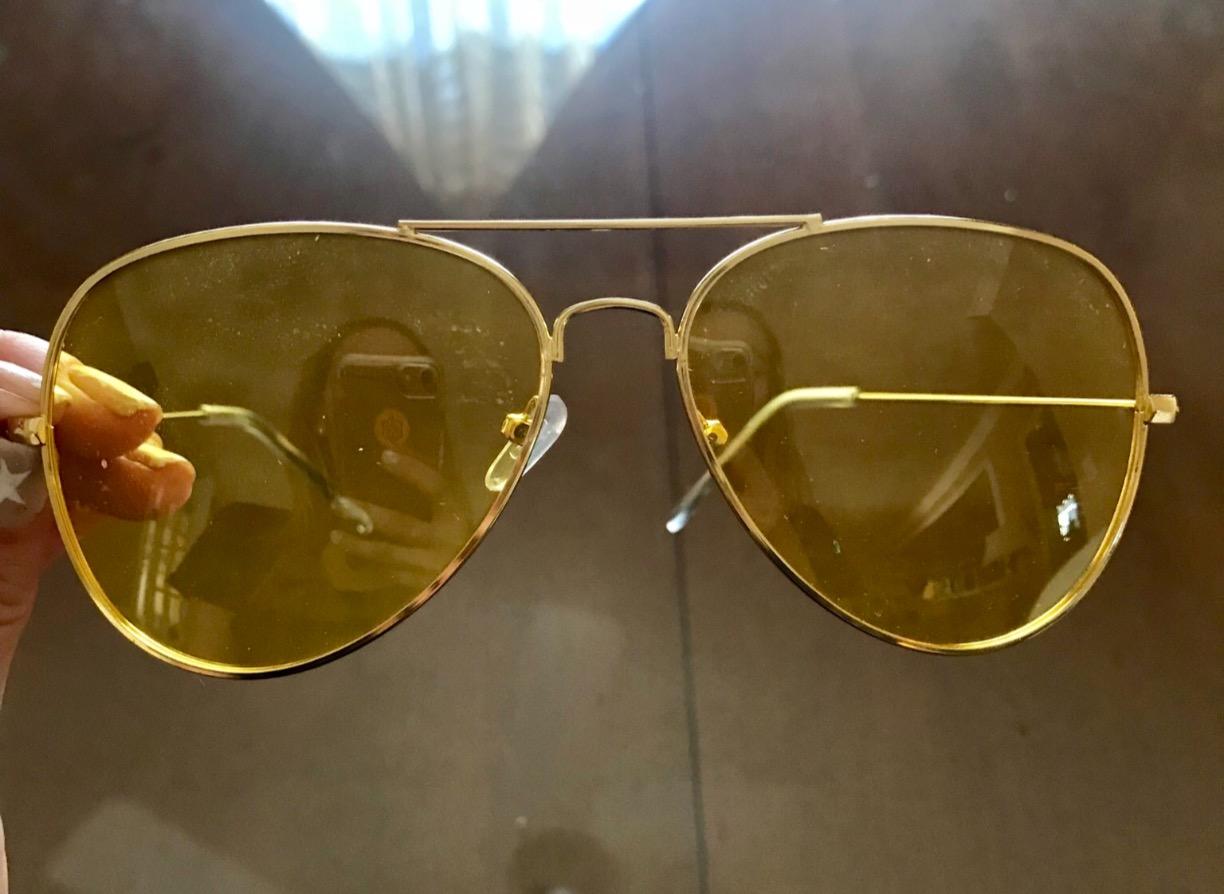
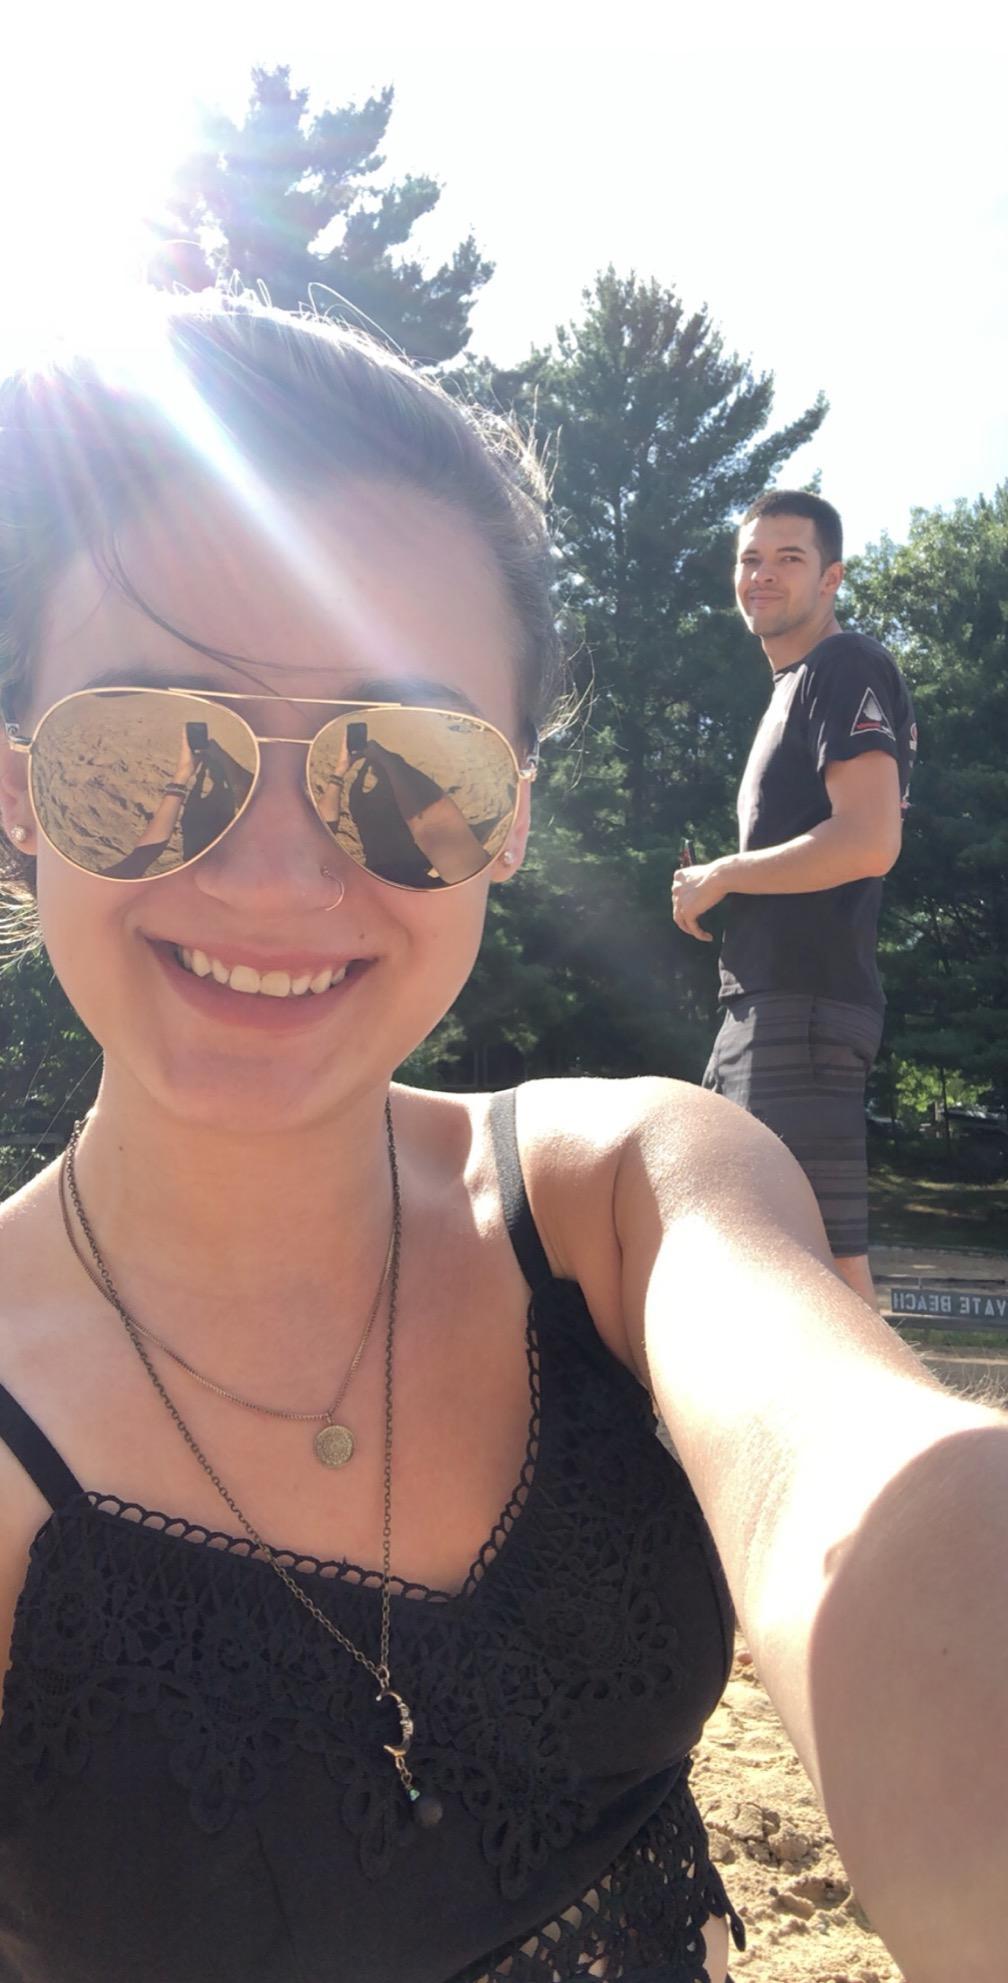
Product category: accessories_sunglasses
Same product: no